World League for Sexual Reform

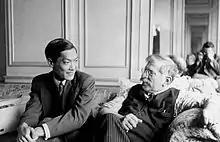
Li Shiu Tong (also known as Tao Li) and Magnus Hirschfeld at the 1932 WLSR conference in Brno

The World League for Sexual Reform was a League for coordinating policy reforms related to greater openness around sex. The initial groundwork for the organisation, including a congress in Berlin which was later counted as the organisation's first, was orchestrated by Magnus Hirschfeld in 1921. It officially came into being at a congress in Copenhagen in 1928.